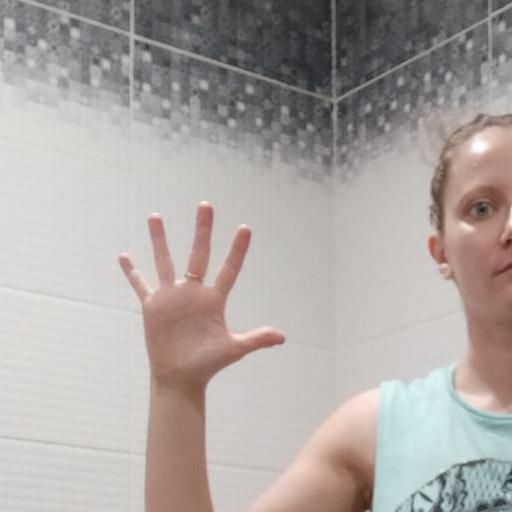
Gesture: palm